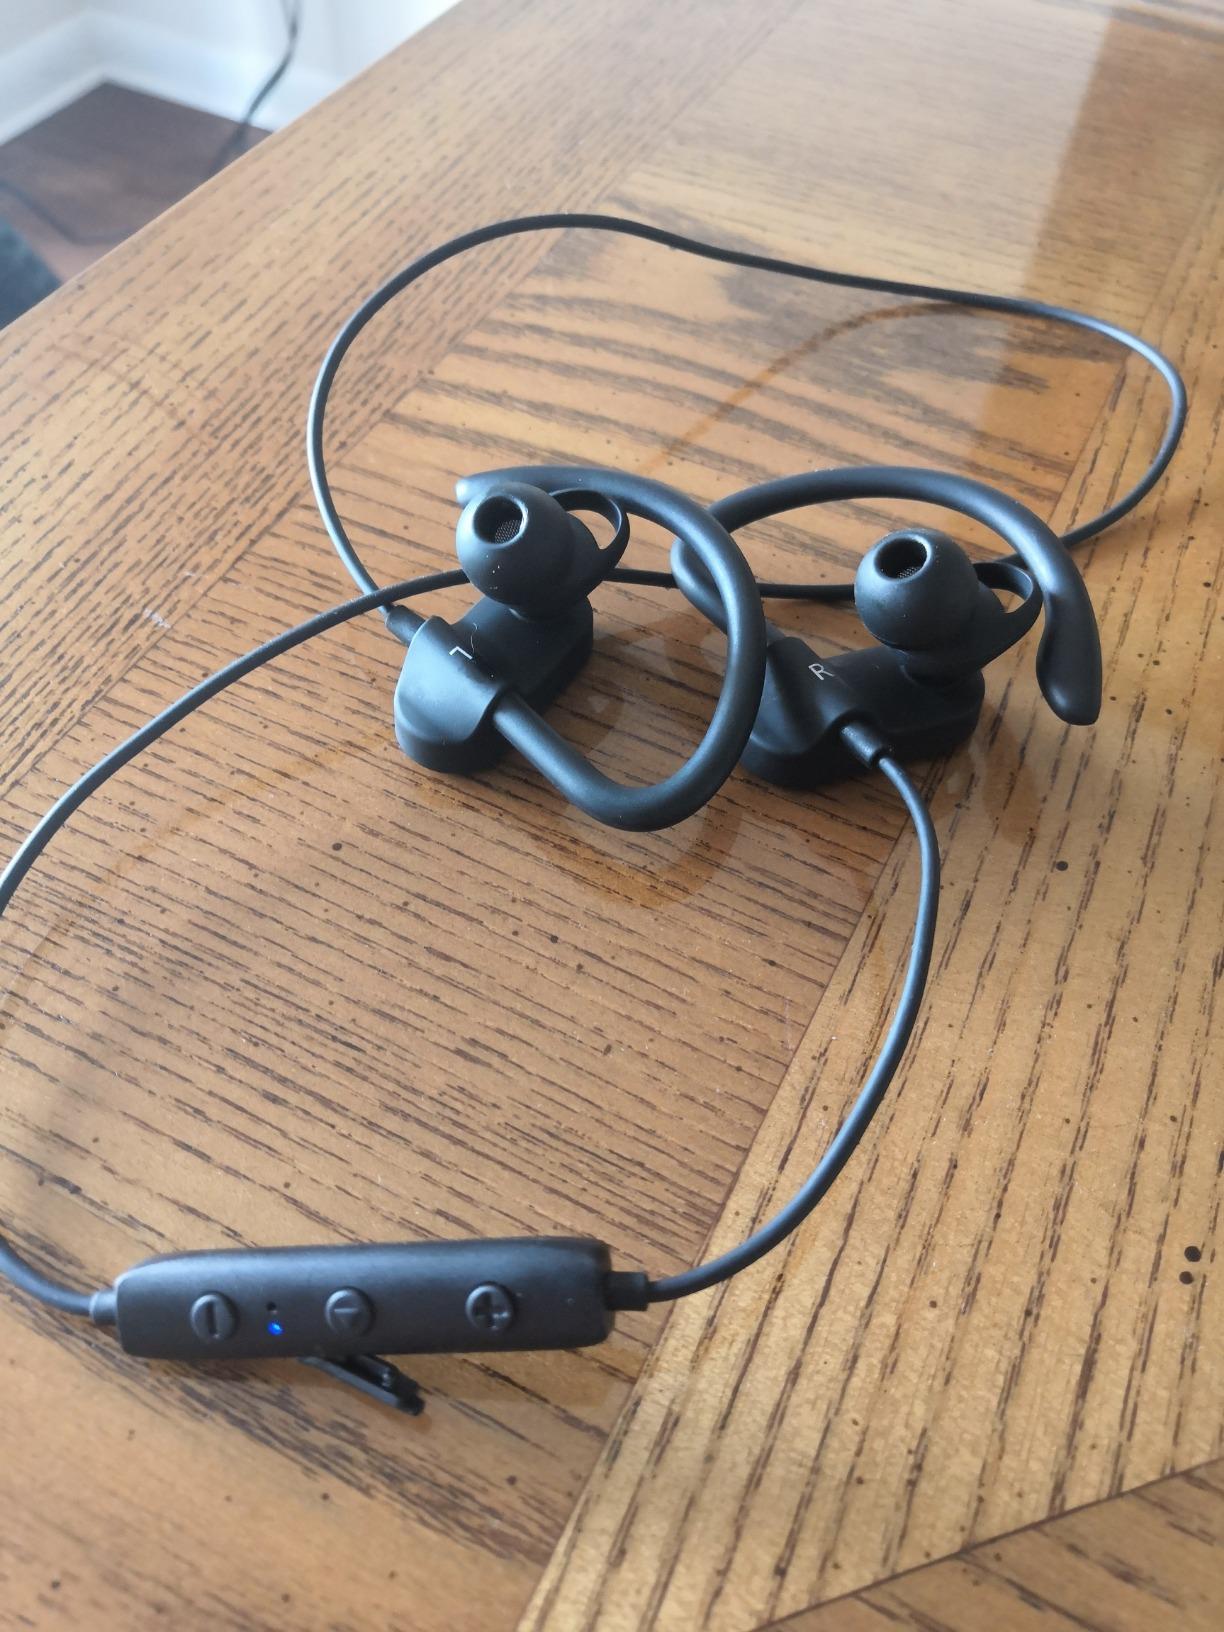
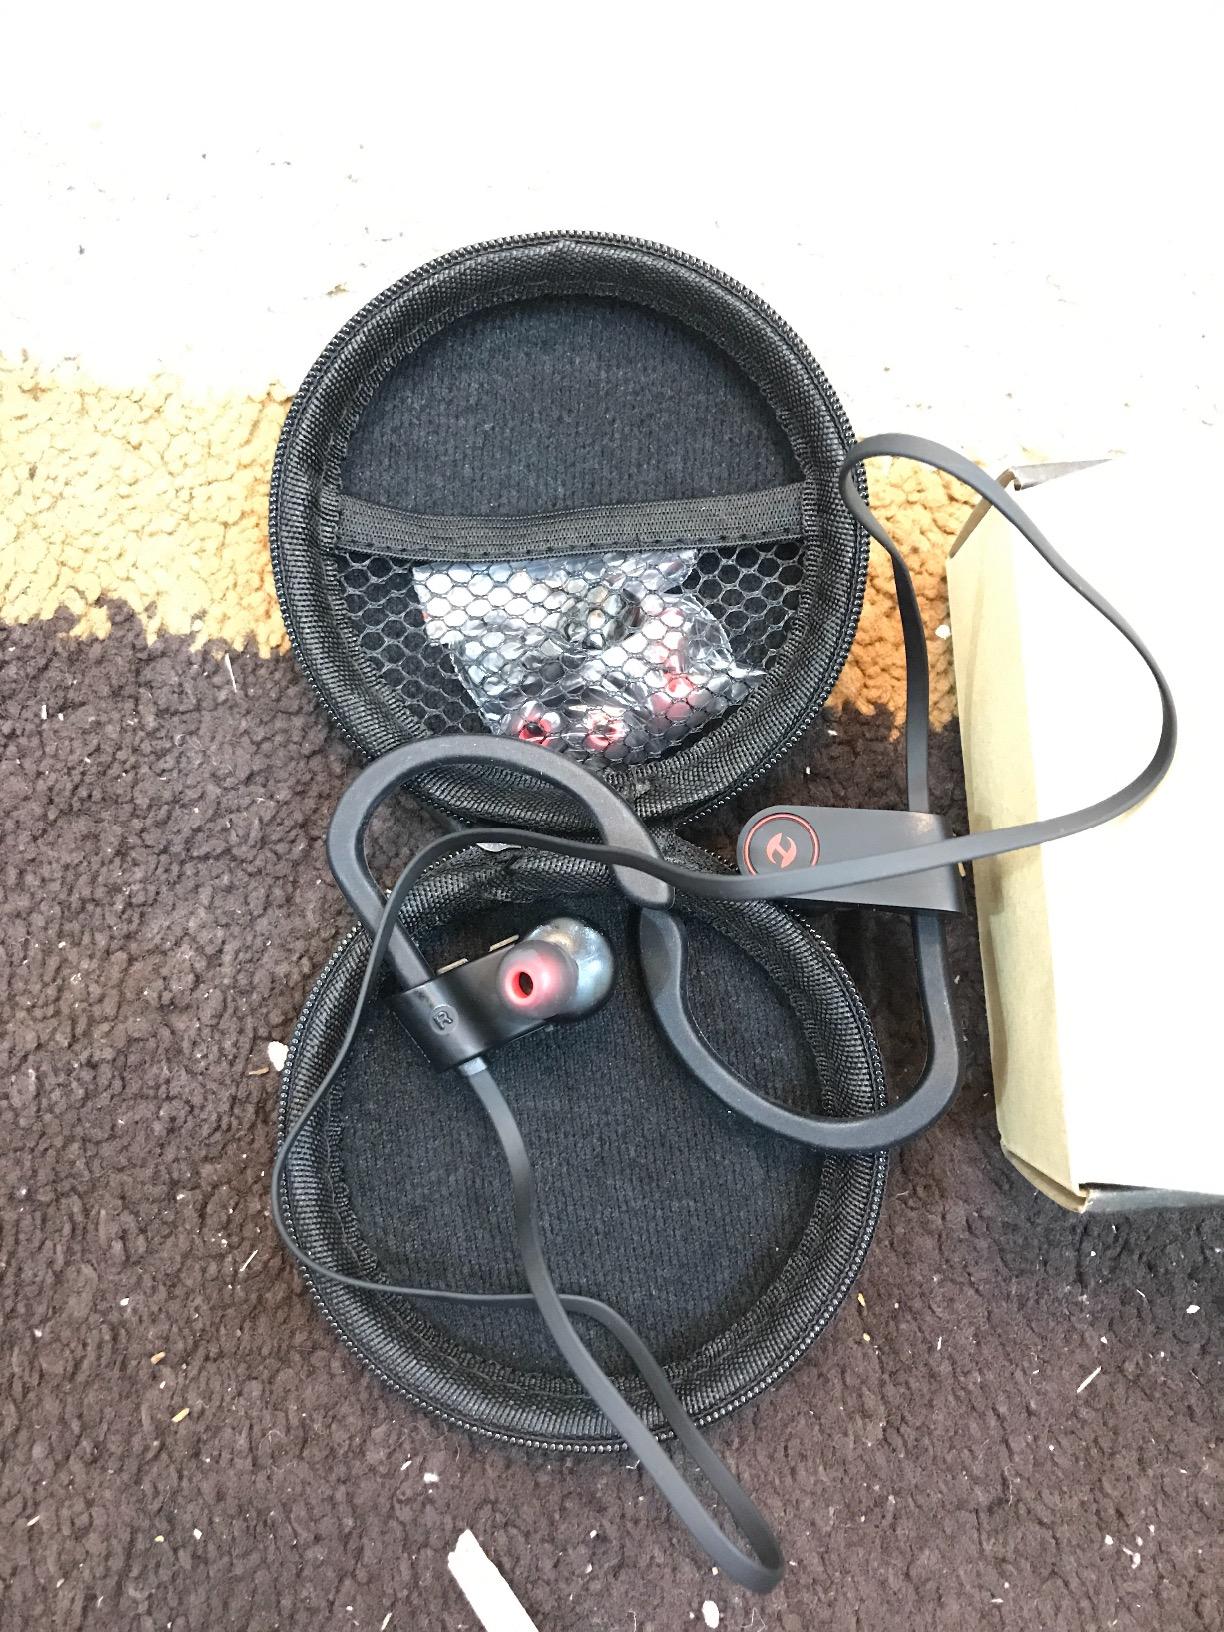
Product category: headphones
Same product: no